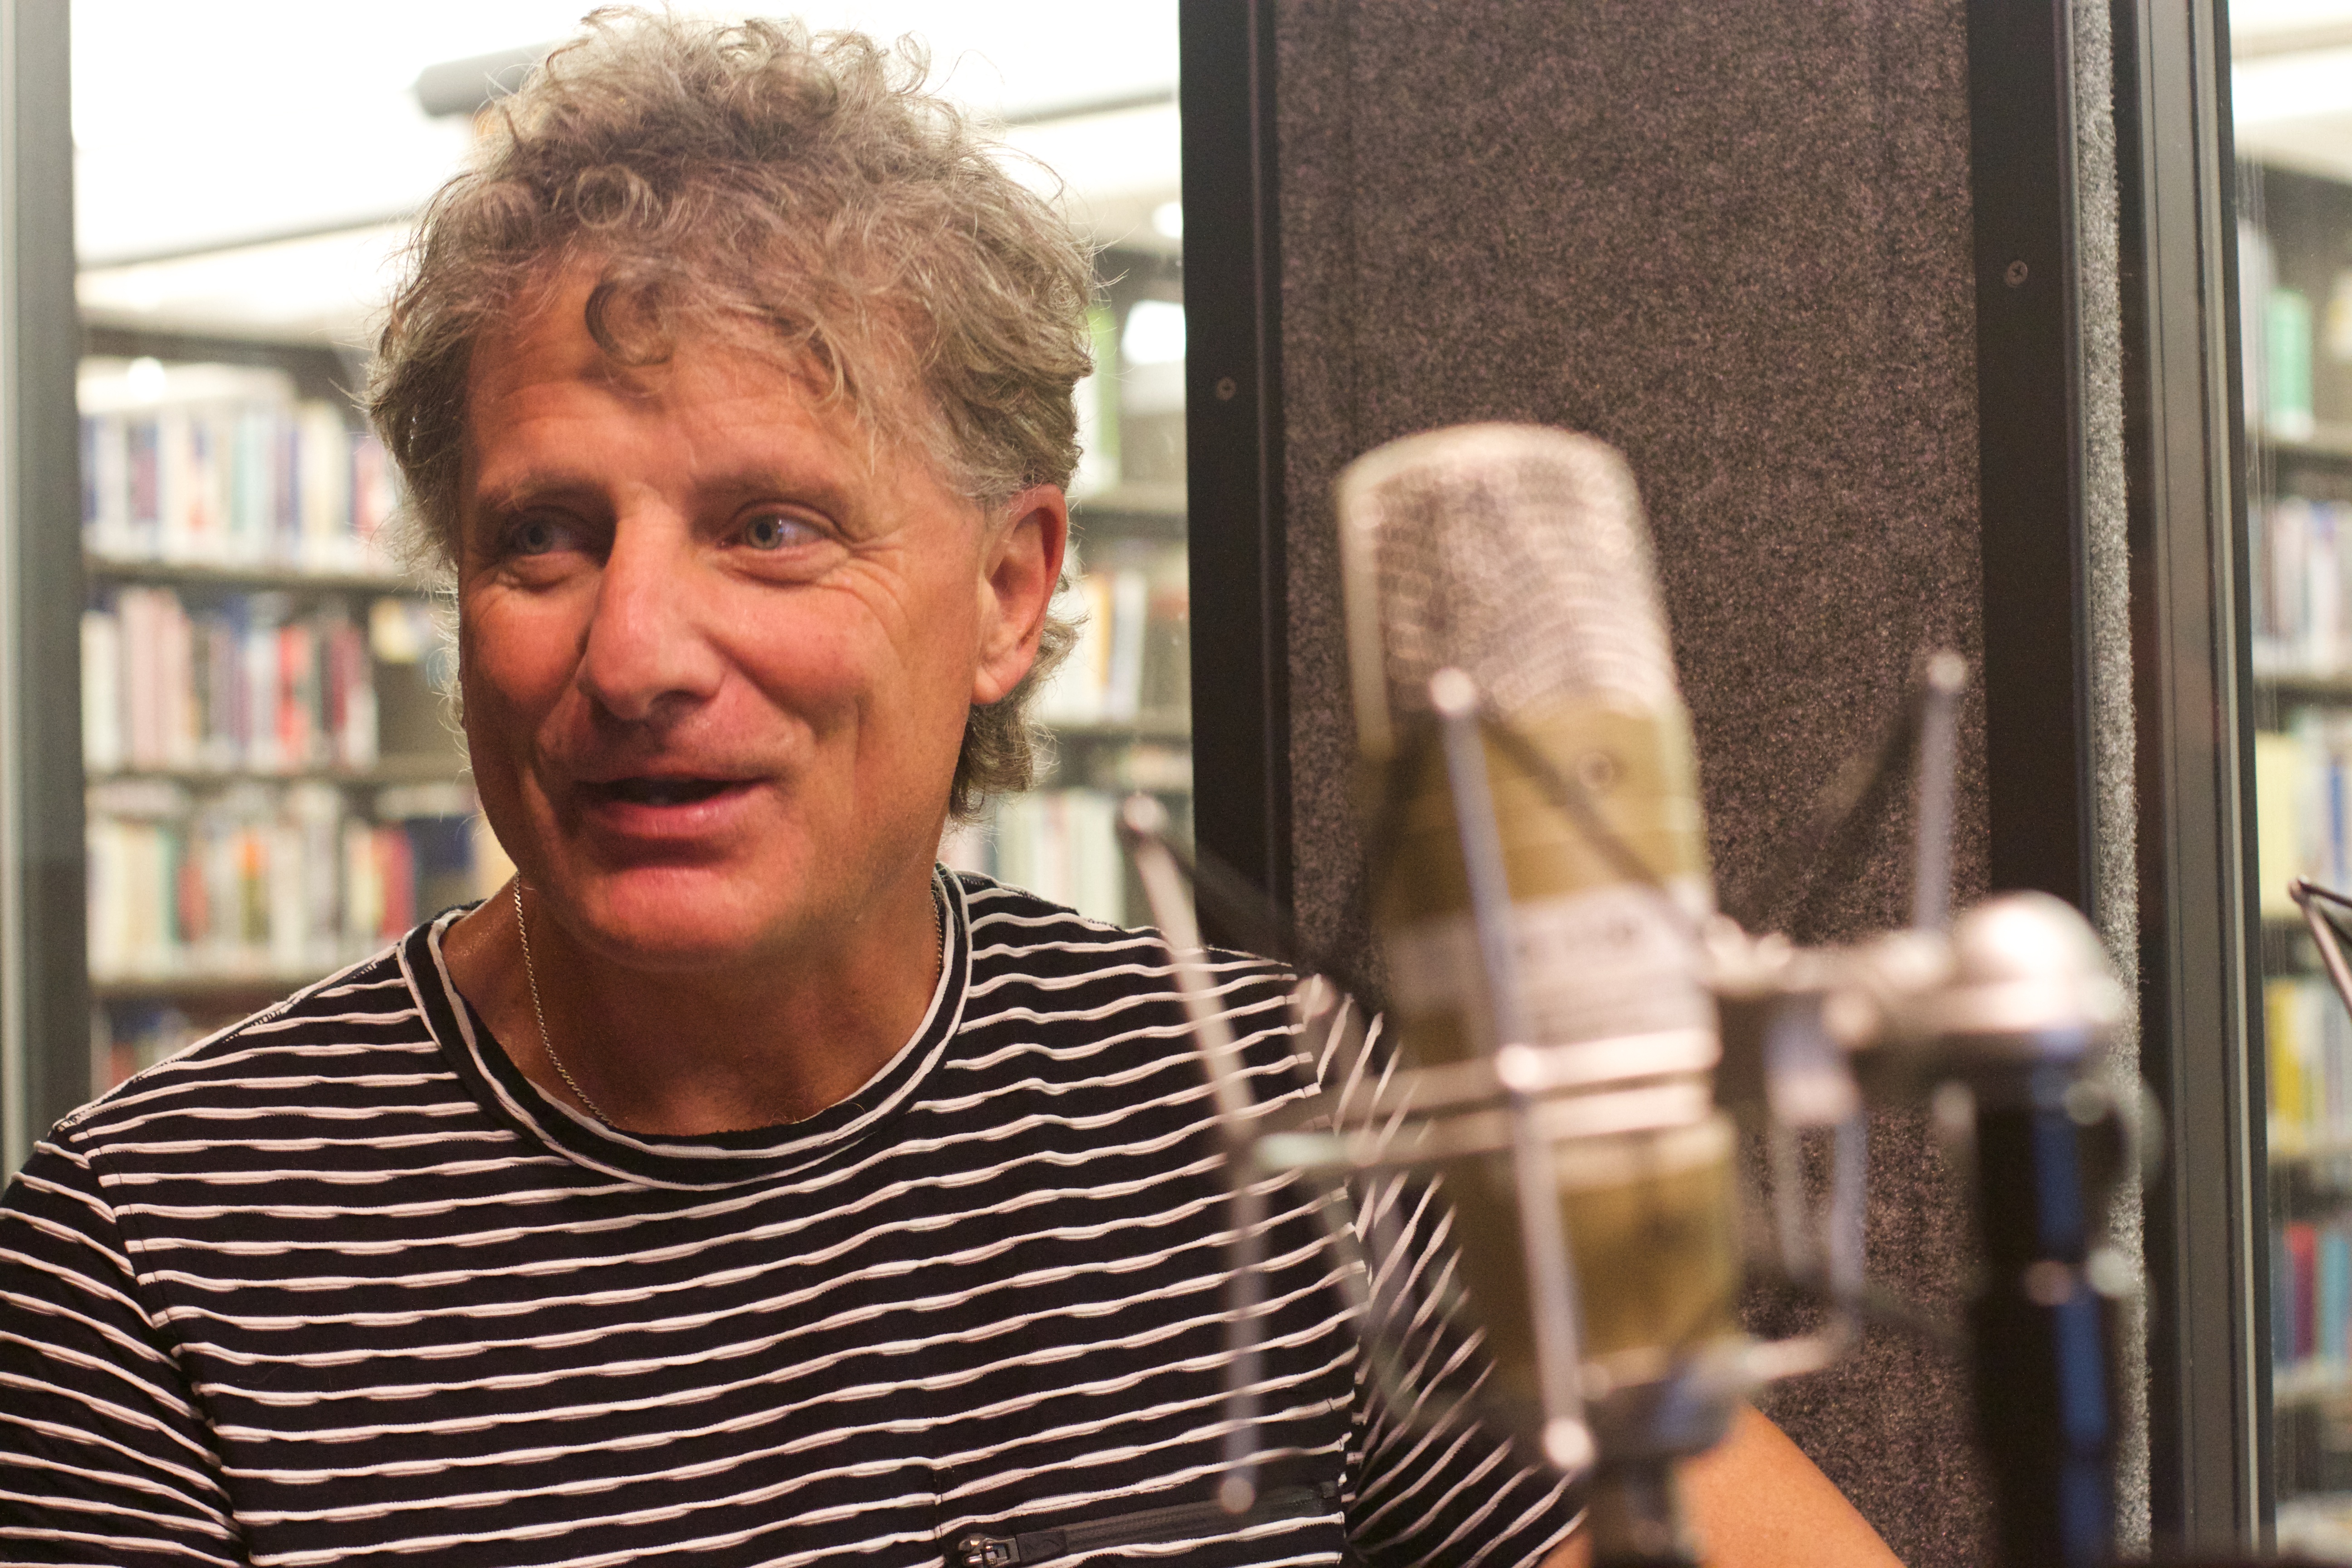
person, hair, hairstyle, facial hair